Canopy walkway

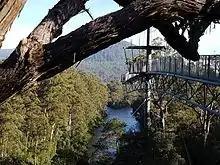
Tahune Airwalk, Tasmania

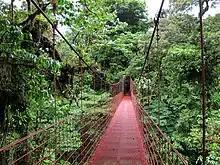
One of the bridges on the Sky Walk in Costa Rica

Canopy walkways – also called canopy walks, treetop walks or treetop walkways – provide pedestrian access to a forest canopy. Early walkways consisted of bridges between trees in the canopy of a forest; mostly linked up with platforms inside or around the trees. They were originally intended as access to the upper regions of ancient forests for scientists conducting canopy research. Eventually, because they provided only limited, one-dimensional access to the trees, they were abandoned for canopy cranes. Today they serve as ecotourism attractions in places such as Dhlinza Forest, KwaZulu-Natal, South Africa, Taman Negara National Park, Malaysia, Sedim River, Kulim, Nyungwe National Park, Rwanda and Kakum National Park, Ghana.